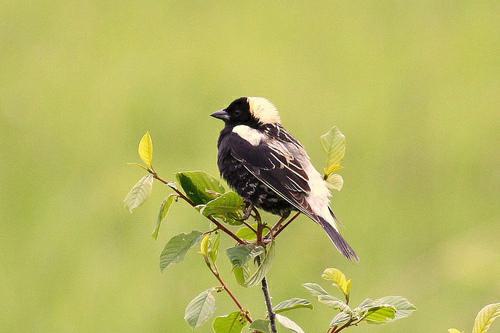
A photo of a bobolink